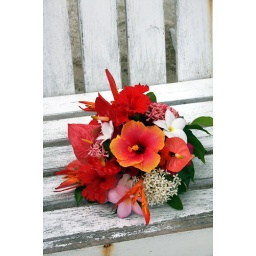
A tropical bouquet with Hibiscus, butterfly bush and fragiopanni, created by Dulce Wolfe